Vladimir Tarasenko

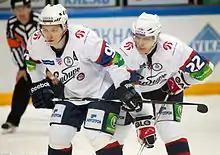
Tarasenko (left foreground) with HC Sibir, December 2011

International Scouting Services (ISS) ranked Tarasenko as the top-ranked European skater, and fourth overall, in its mid-term rankings ahead of the 2010 NHL entry draft. Described by scouts as strong and mobile with no glaring weaknesses, Tarasenko had expressed interest in playing in the NHL, though his father, also his coach with Sibir, believed it was important that his son remain in Russia. Tarasenko was ultimately drafted by St. Louis Blues of the National Hockey League (NHL) in the first round, 16th overall, at the 2010 draft with the pick obtained via a trade from the Ottawa Senators St. Louis had acquired in exchange for David Rundblad.